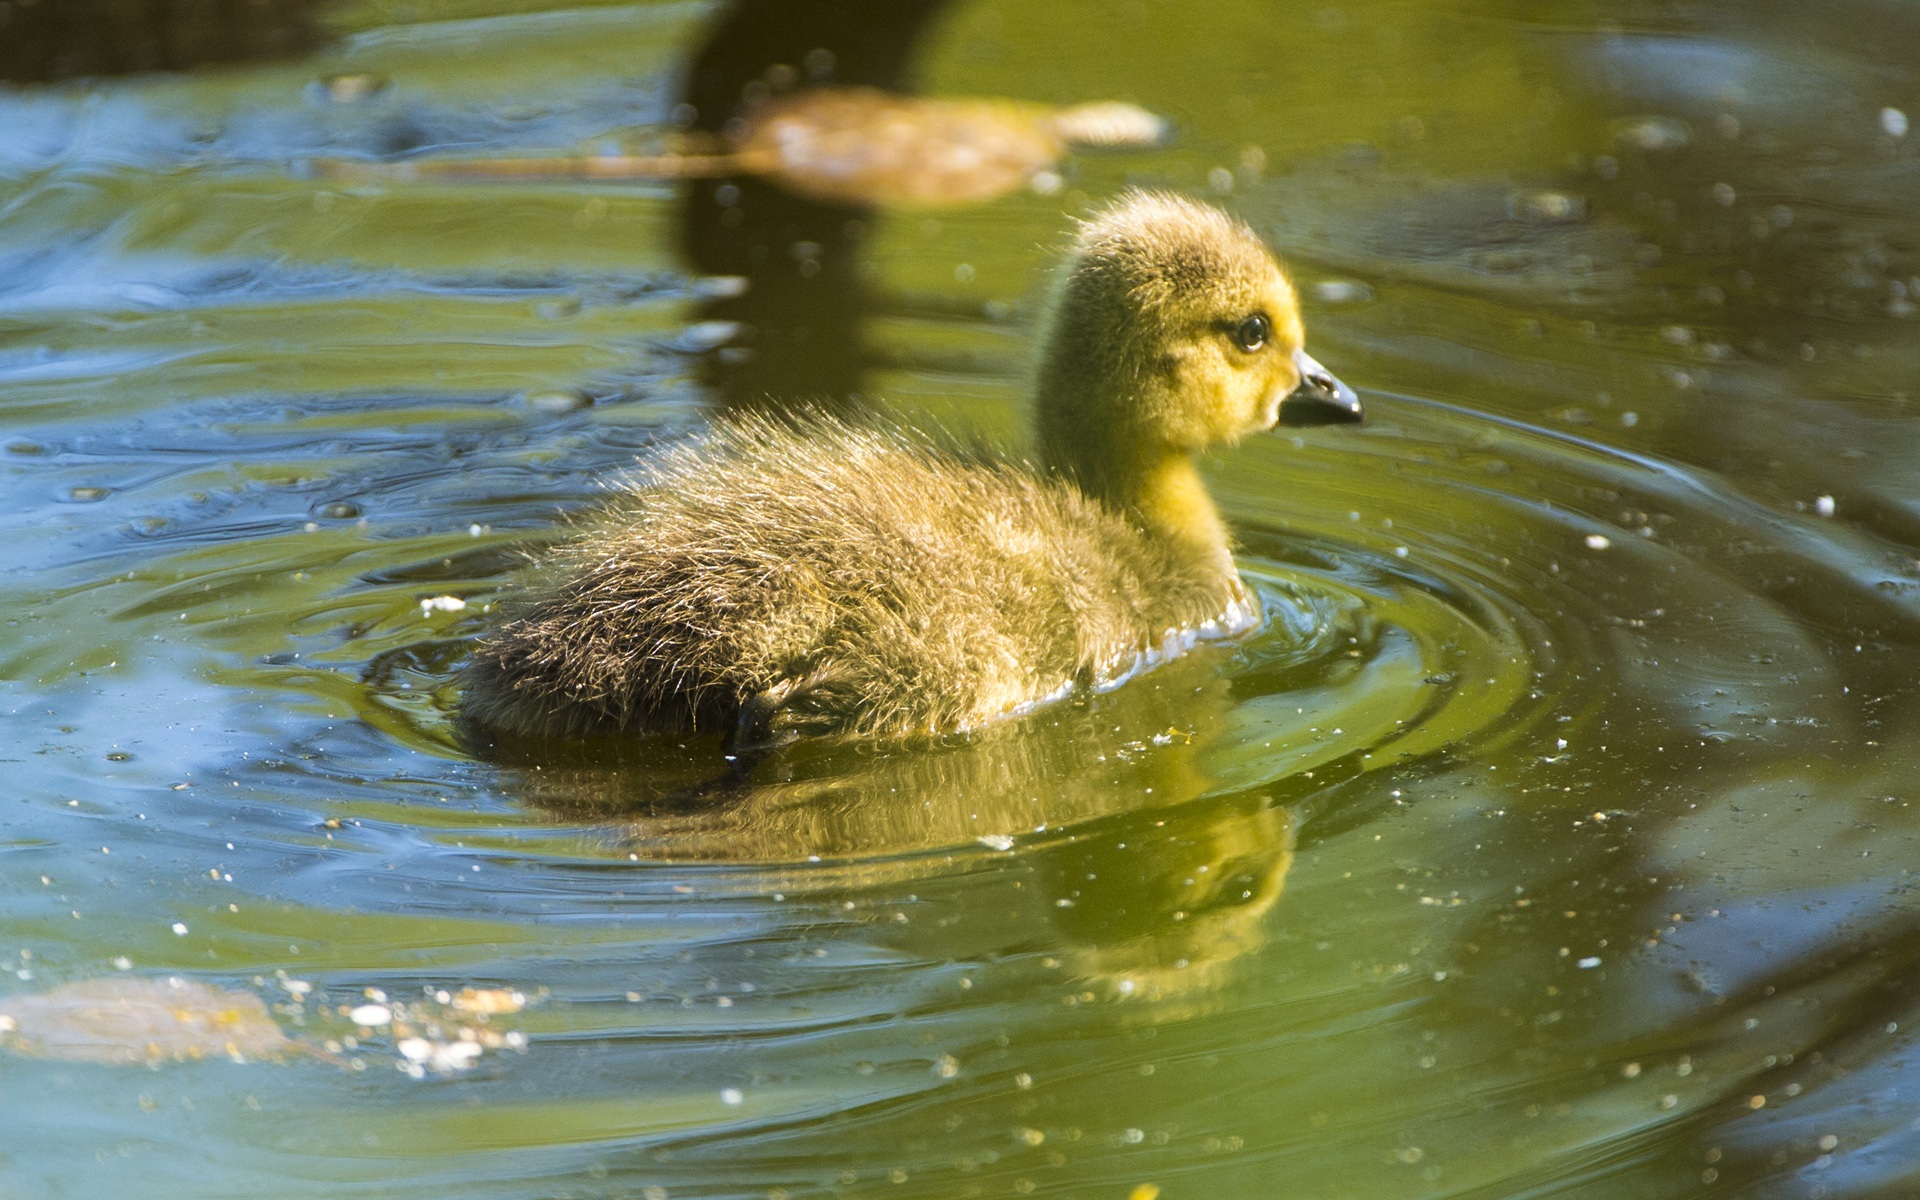
water, bird, wildlife, reflection, beak, chicken, fauna, duck, vertebrate, waterfowl, water bird, mallard, canada goose, duck bird, branta canadensis, ducks geese and swans